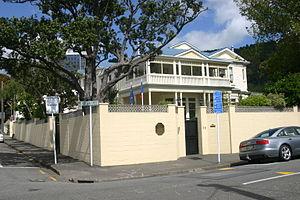
L'ambassade de France en Nouvelle-Zélande est la représentation diplomatique de la République française en Nouvelle-Zélande, aux Îles Samoa et aux Îles Cook. Elle est située à Wellington, capitale de la Nouvelle-Zélande, et son ambassadrice est, depuis 2018 Sylvaine Carta-Le Vert.